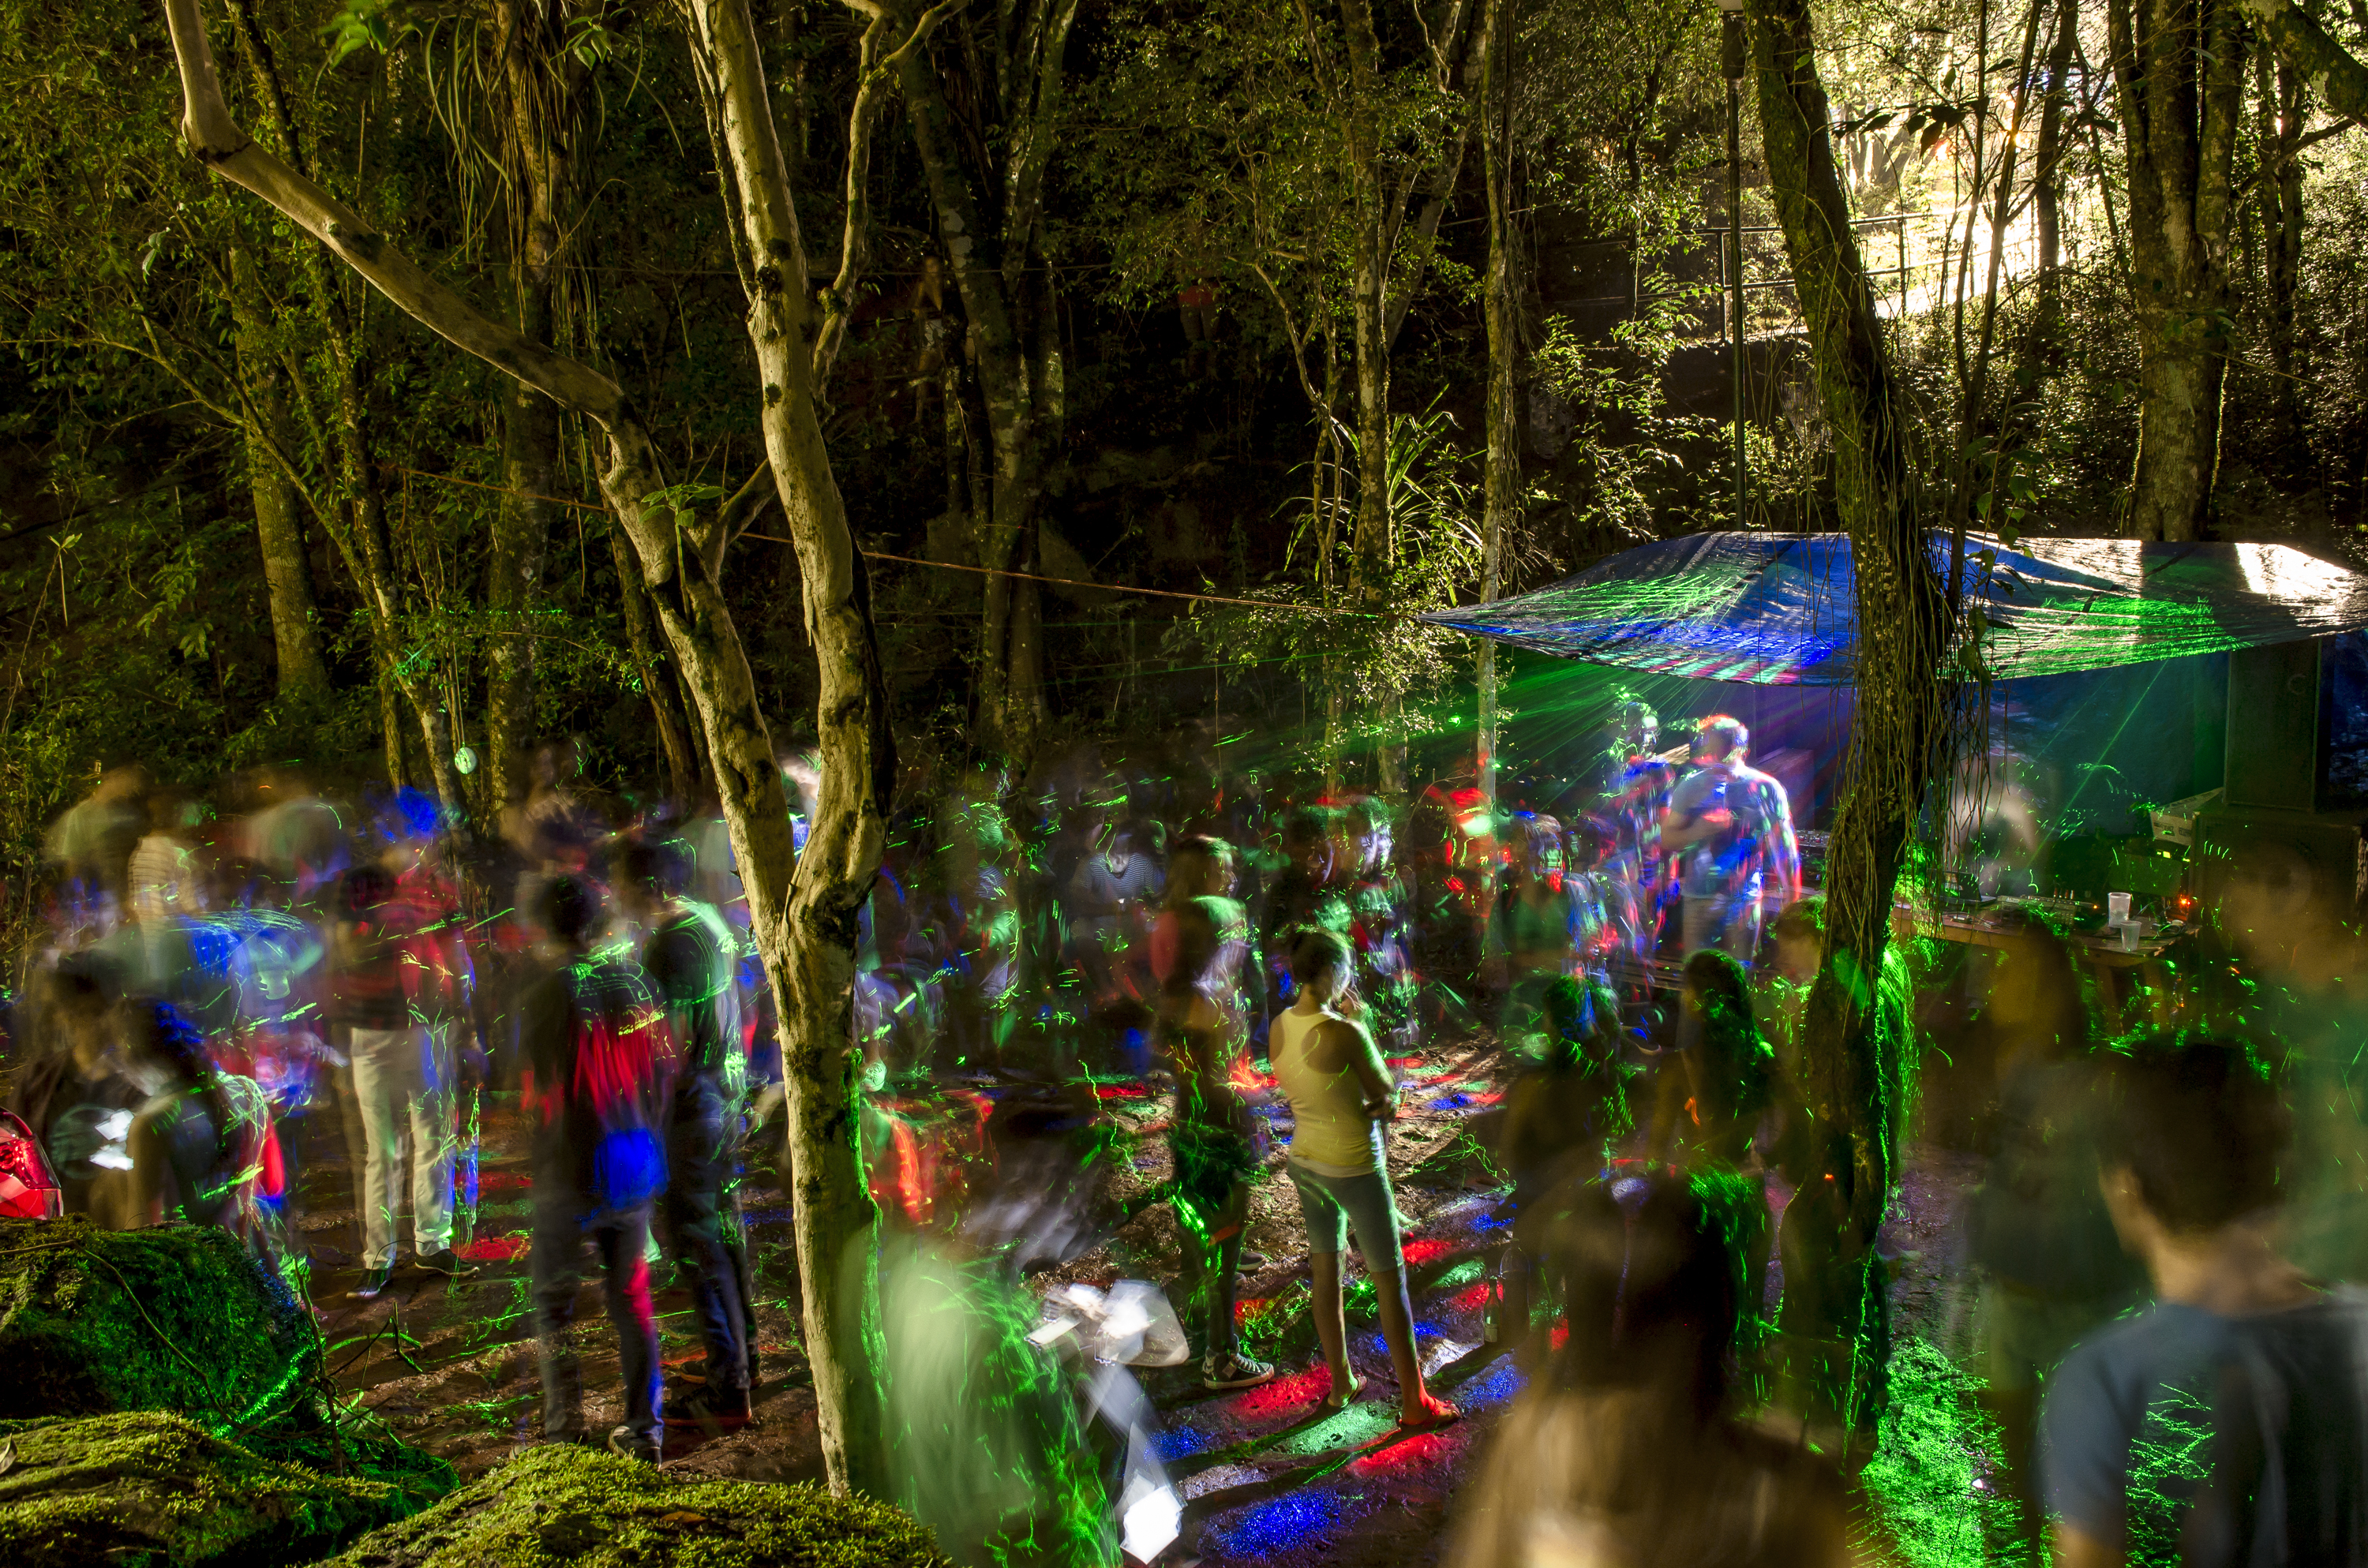
tree, forest, night, crowd, park, 2014, naturaleza, argentina, misiones, selvamisionera, cultura, capiovi, festivaldelrio, rioslibres